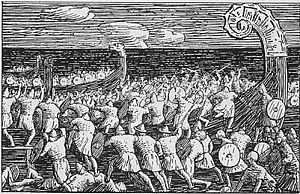
Slaget ved Svold / Slagets forløb / Kong Olafs død
Den sidste fase af slaget, da Erik sammen med sine mænd border Ormen hin lange.
Slaget ved Svold var et søslag, hvor Erik Jarl af Norge med hjælp fra Svend Tveskæg og Olof Skotkonung af Sverige besejrede Olav Tryggvason af Norge i september år 999 eller 1000. Olav Tryggvason mistede livet i slaget. Hvor slaget fandt sted er uvist. Ifølge islandsk tradition er Svold et stednavn ved Rügen, men den ældste kilde, Adam af Bremen, henlægger slaget til Øresund. Konfliktens baggrund var sandsynligvis forsøget på at etablere et forenet norsk kongerige, den danske kongemagts politiske interesse i landet og spredningen af kristendommen.